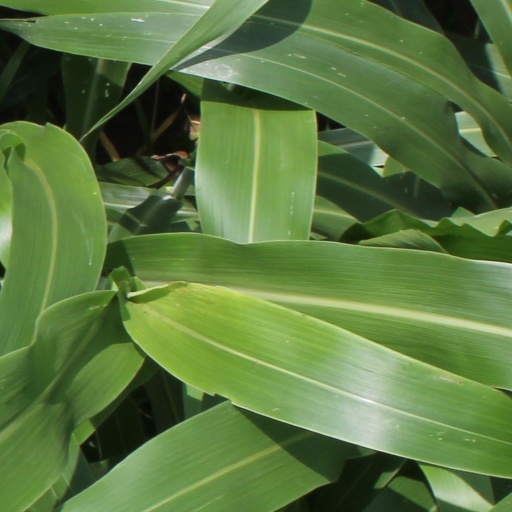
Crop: sorghum